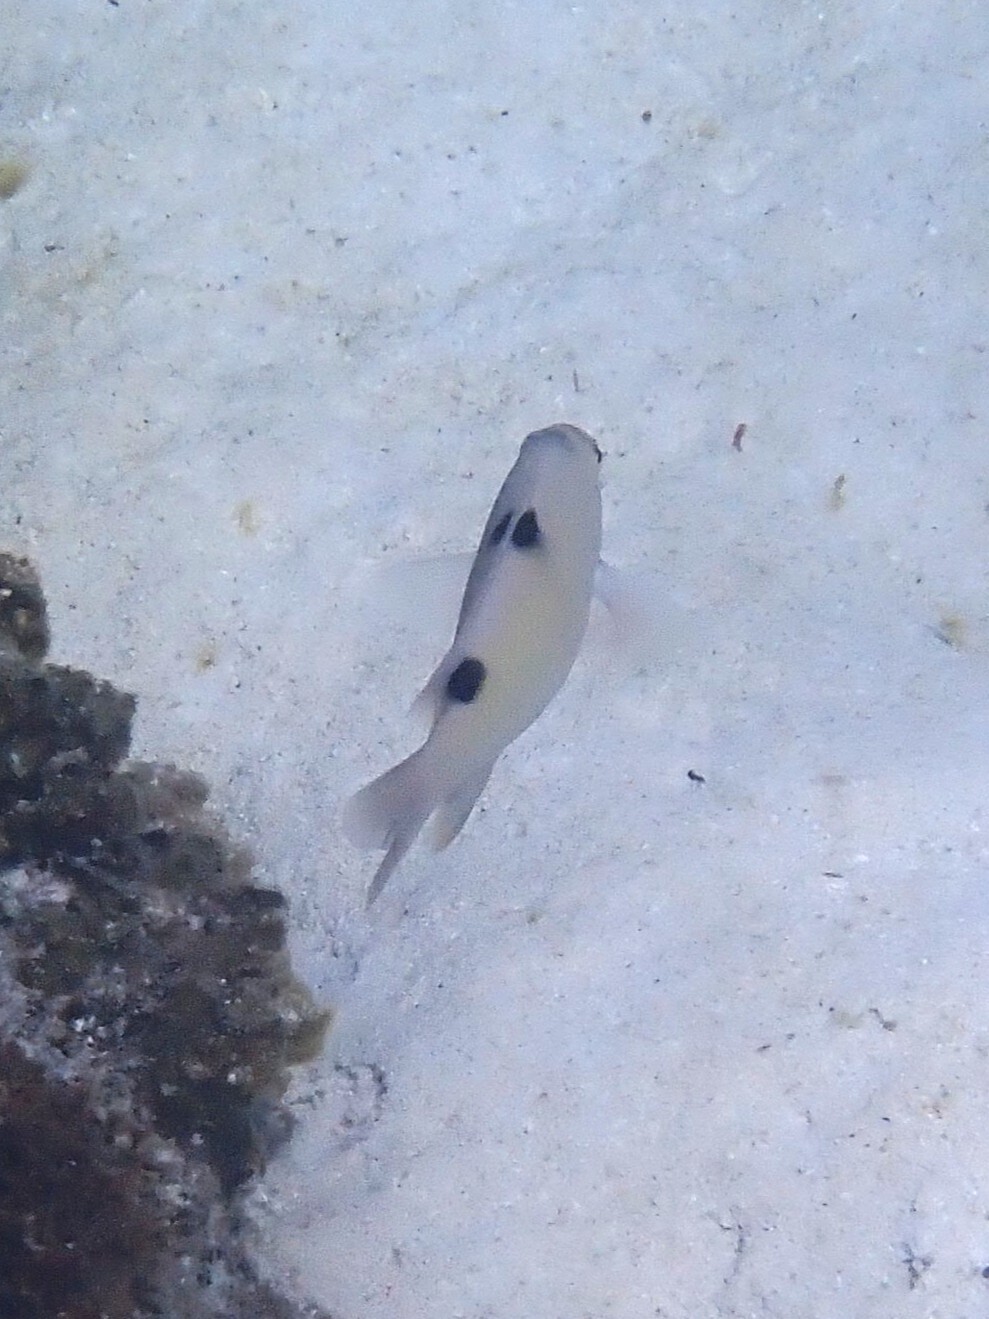
fish (species not among the labelled classes)